Solar Ash

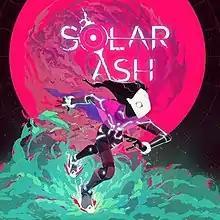

Solar Ash is an action-adventure platform game game developed by Heart Machine and published by Annapurna Interactive. It was released on December 2, 2021 for PlayStation 4, PlayStation 5 and Microsoft Windows. It was also released via Steam on December 8, 2022, and it was released for Nintendo Switch, Xbox One and Xbox Series X/S on September 14, 2023. The game's science fiction story explores themes of trauma and moving on from dramatic, devastating life events. It is set in the same fictional universe as Heart Machine's first and previous game, "Hyper Light Drifter", but there are no direct connections between the two games' stories.